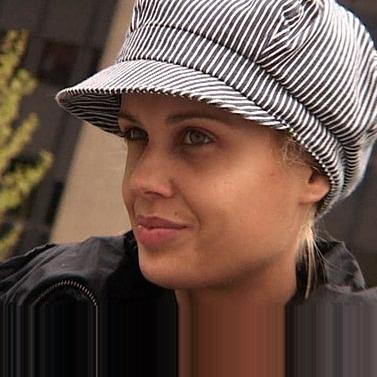
Age: 26